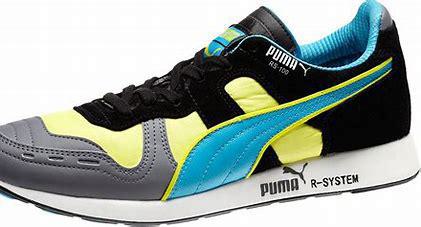
Brand: Puma
Model: 100